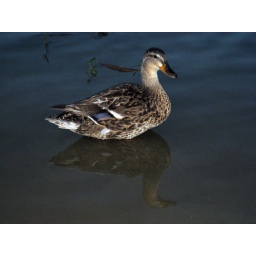
A duck quitely swimming in a pond